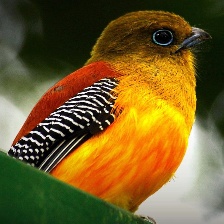
Species: ORANGE BREASTED TROGON
Scientific name: HARPACTES ORESKIOS